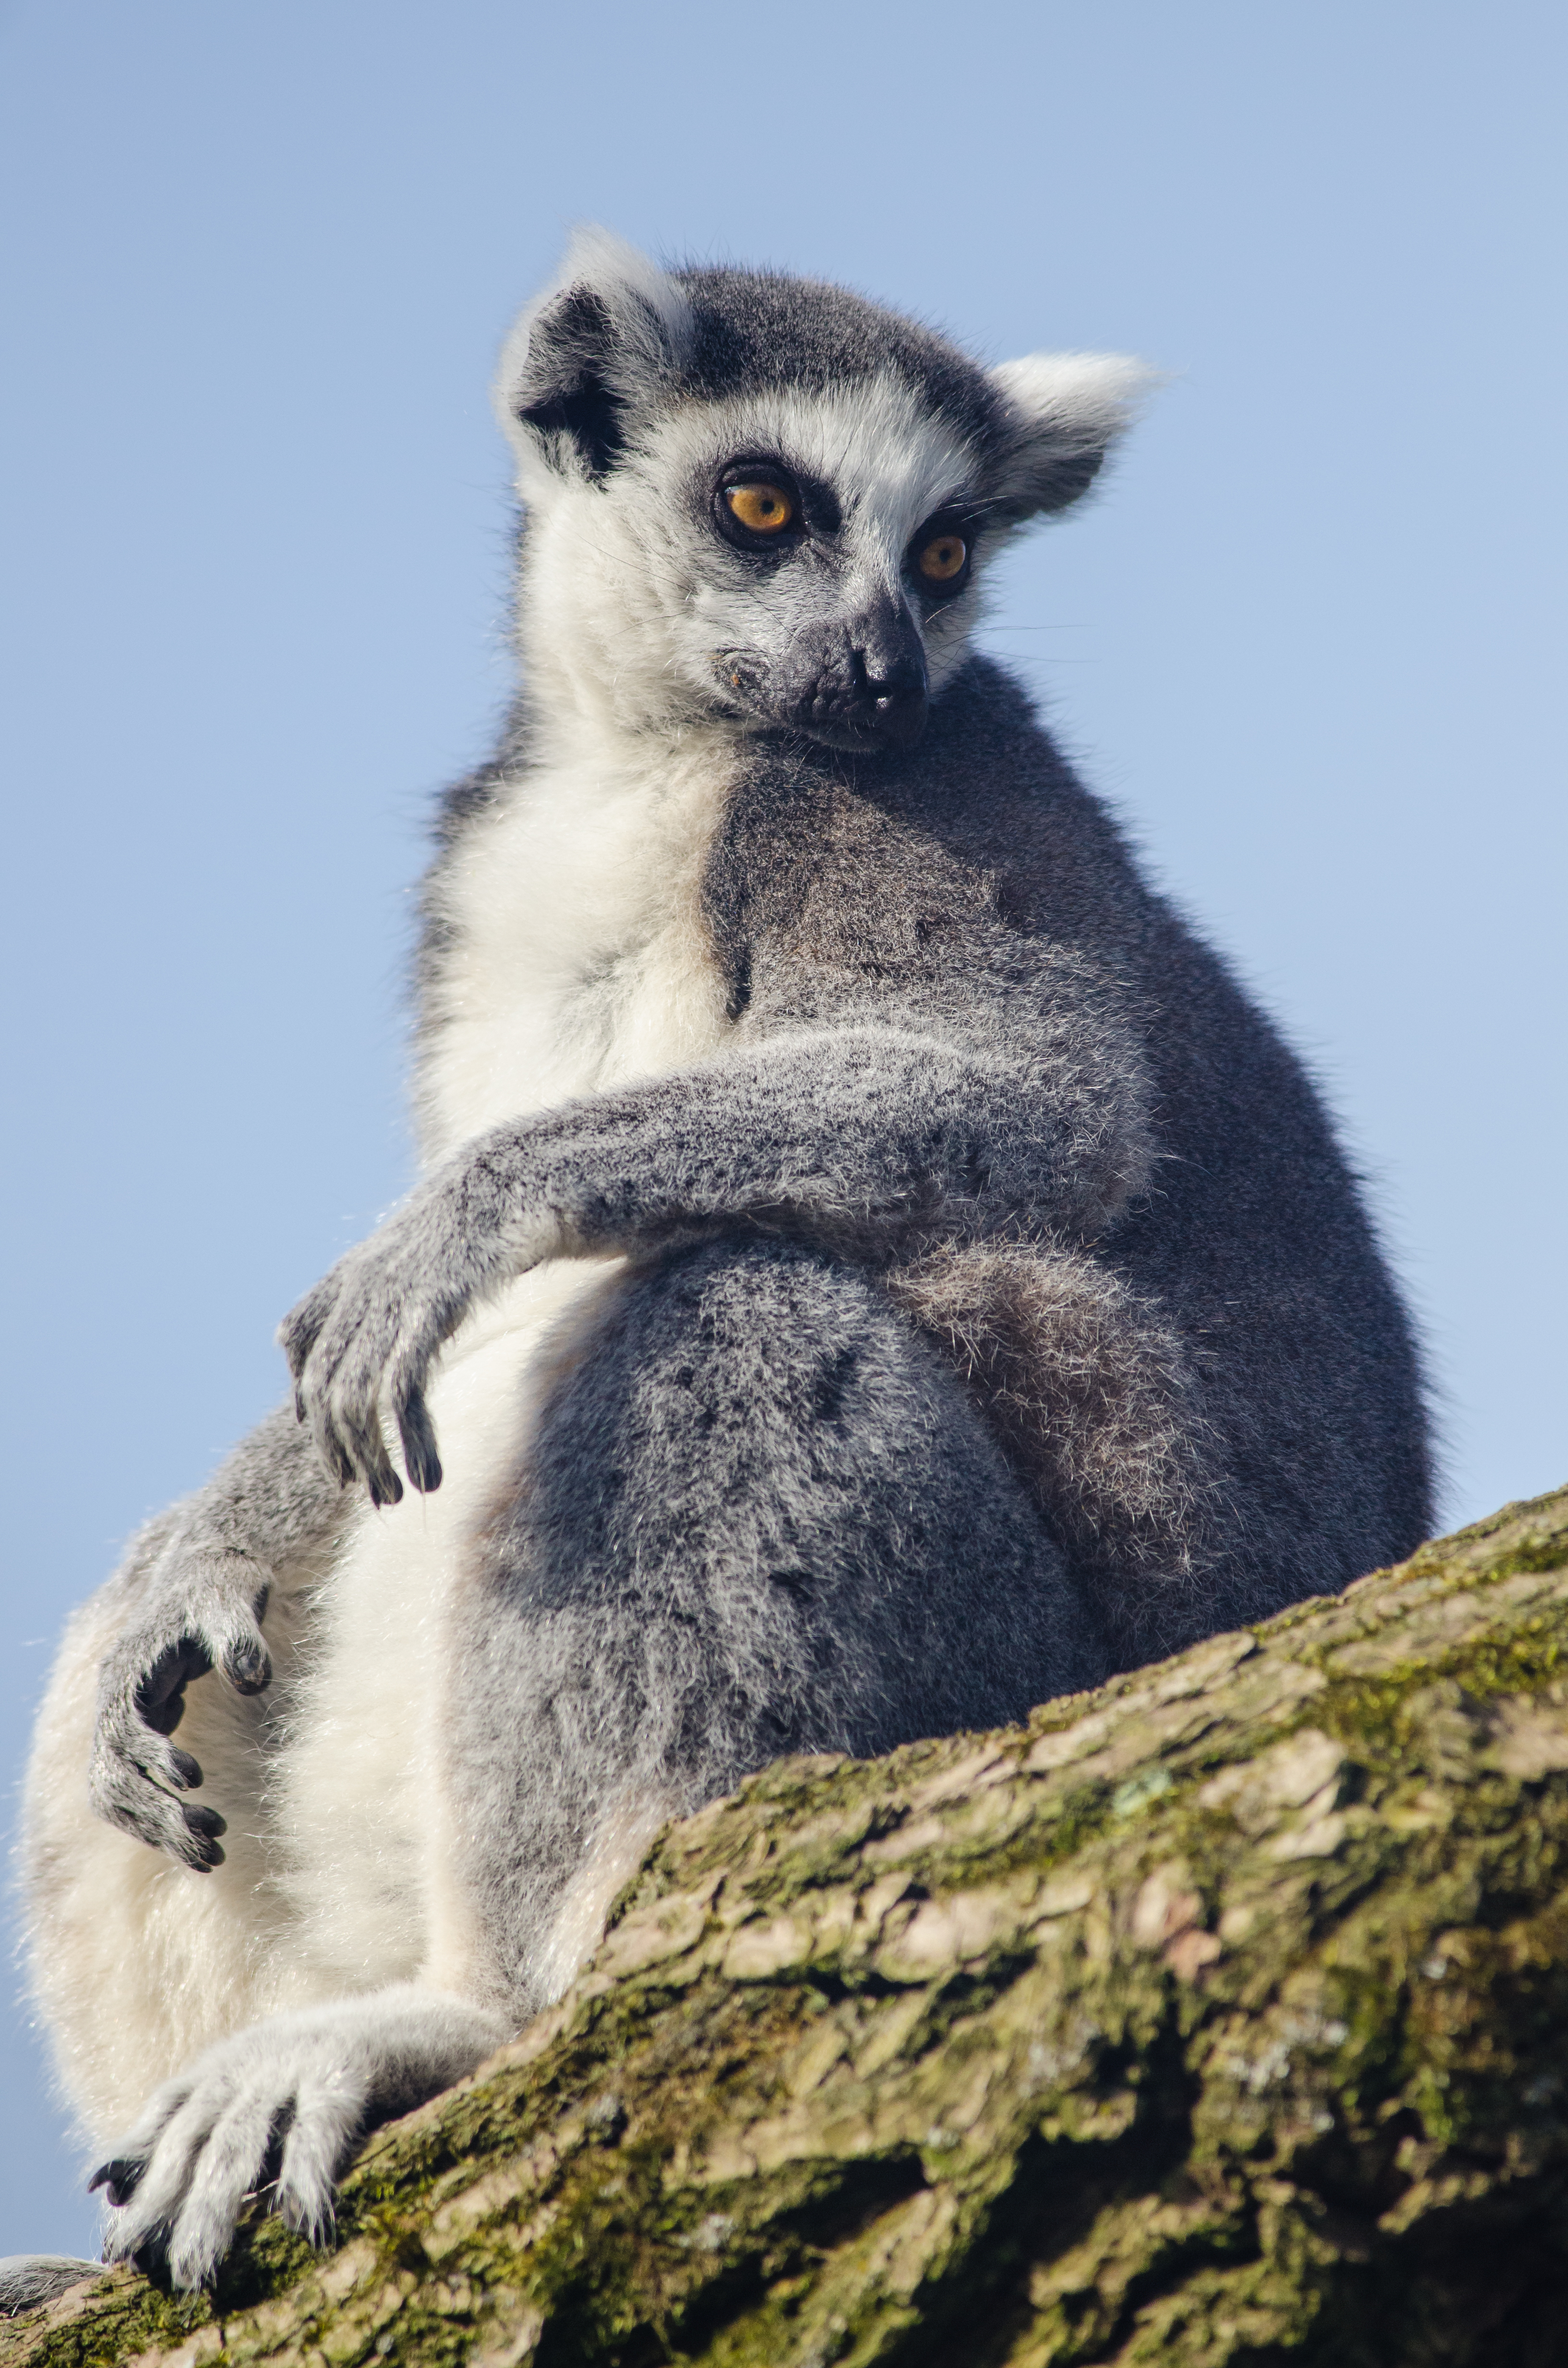
ring, feet, cute, wildlife, zoo, mammal, nikon, fauna, primate, eyes, hands, madagascar, vertebrate, germany, deutschland, adorable, lemur, d7000, niedlich, tierpark, tailed, katta, hnde, fse, madagaskar, lemuren, kattas